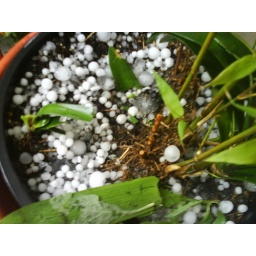
Hail in flower pot